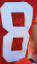
Number: 8